Describe the emotion expressed in this image:  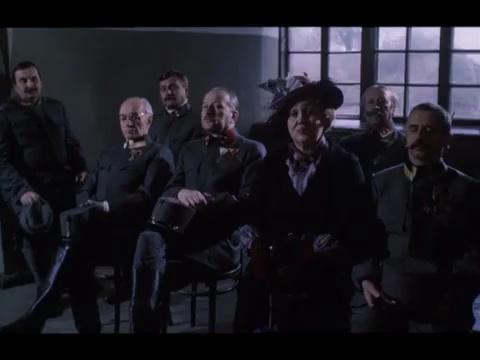
This person displays Suffering, valence and arousal with high intensity.